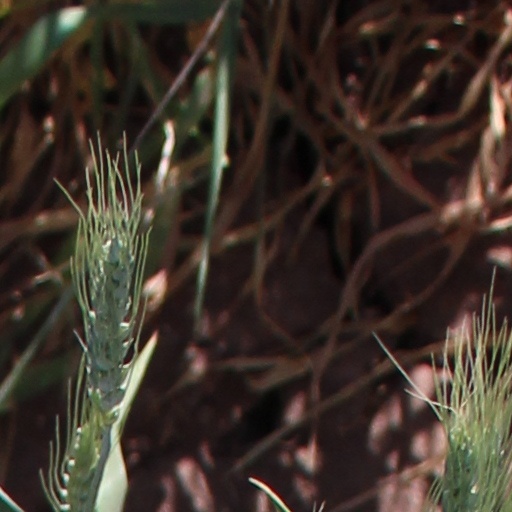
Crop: wheat